Question: Please indicate a possible affordance area of the drink_with_bottle that can be used for sucking
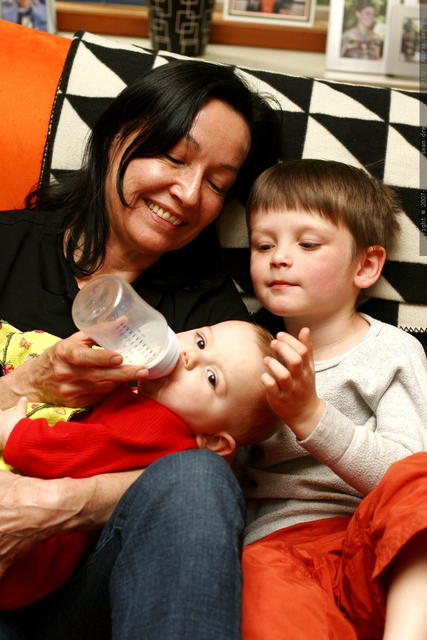
Answer: [62.523, 276.692, 175.605, 376.541]